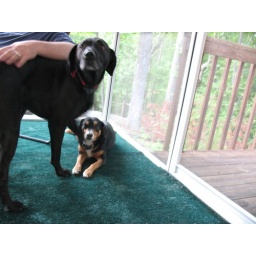
Levi and Kirby in the screen house